European Labour Authority

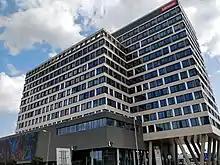
Landererova 12 building in Bratislava is the host building of the ELA.

The agency was first suggested by Jean-Claude Junker, President of the European Commission, during his 2017 State of the European Union address. On 13 February 2018, the European Commission presented its first draft of the regulation establishing the authority. On 14 February 2019, the Parliament and Council reached a provisional agreement on the proposal. On 13 June 2019, the Commission announced that Bratislava, Slovakia would serve as the agency's host city.